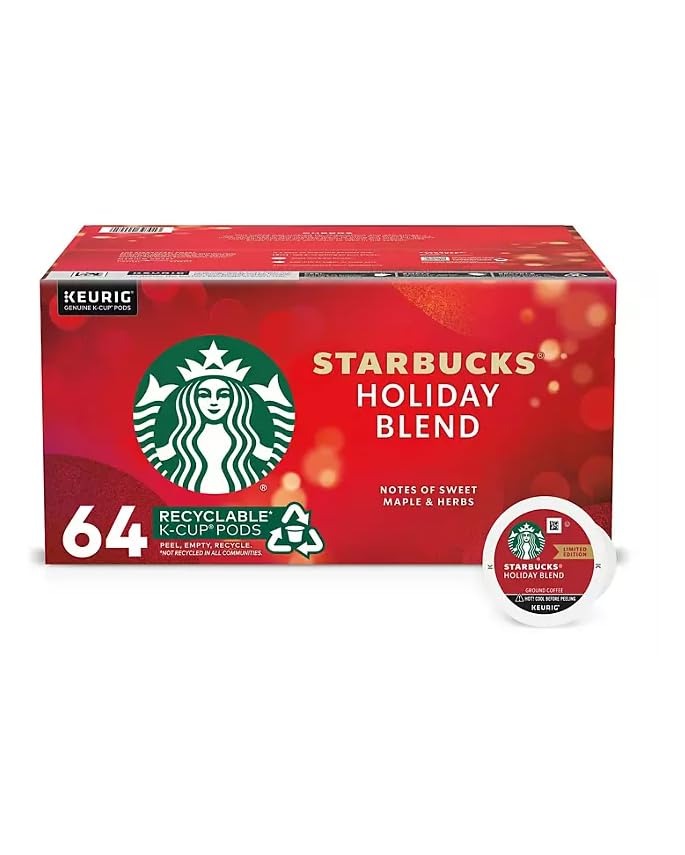
Item Name: Starbucks Holiday Blend Coffee K-Cups (64 ct.)
Bullet Point 1: Starbucks Holiday Blend is a smooth and balanced beverage
Bullet Point 2: Composed entirely of 100% ground Arabica coffee beans
Bullet Point 3: Sweet maple and herbal notes make this the ideal holiday beverage
Bullet Point 4: Limited edition coffee flavor just for the holiday season
Bullet Point 5: For use in any Keurig K-Cup brewing system
Value: 25.9
Unit: Ounce

Price: 37.485